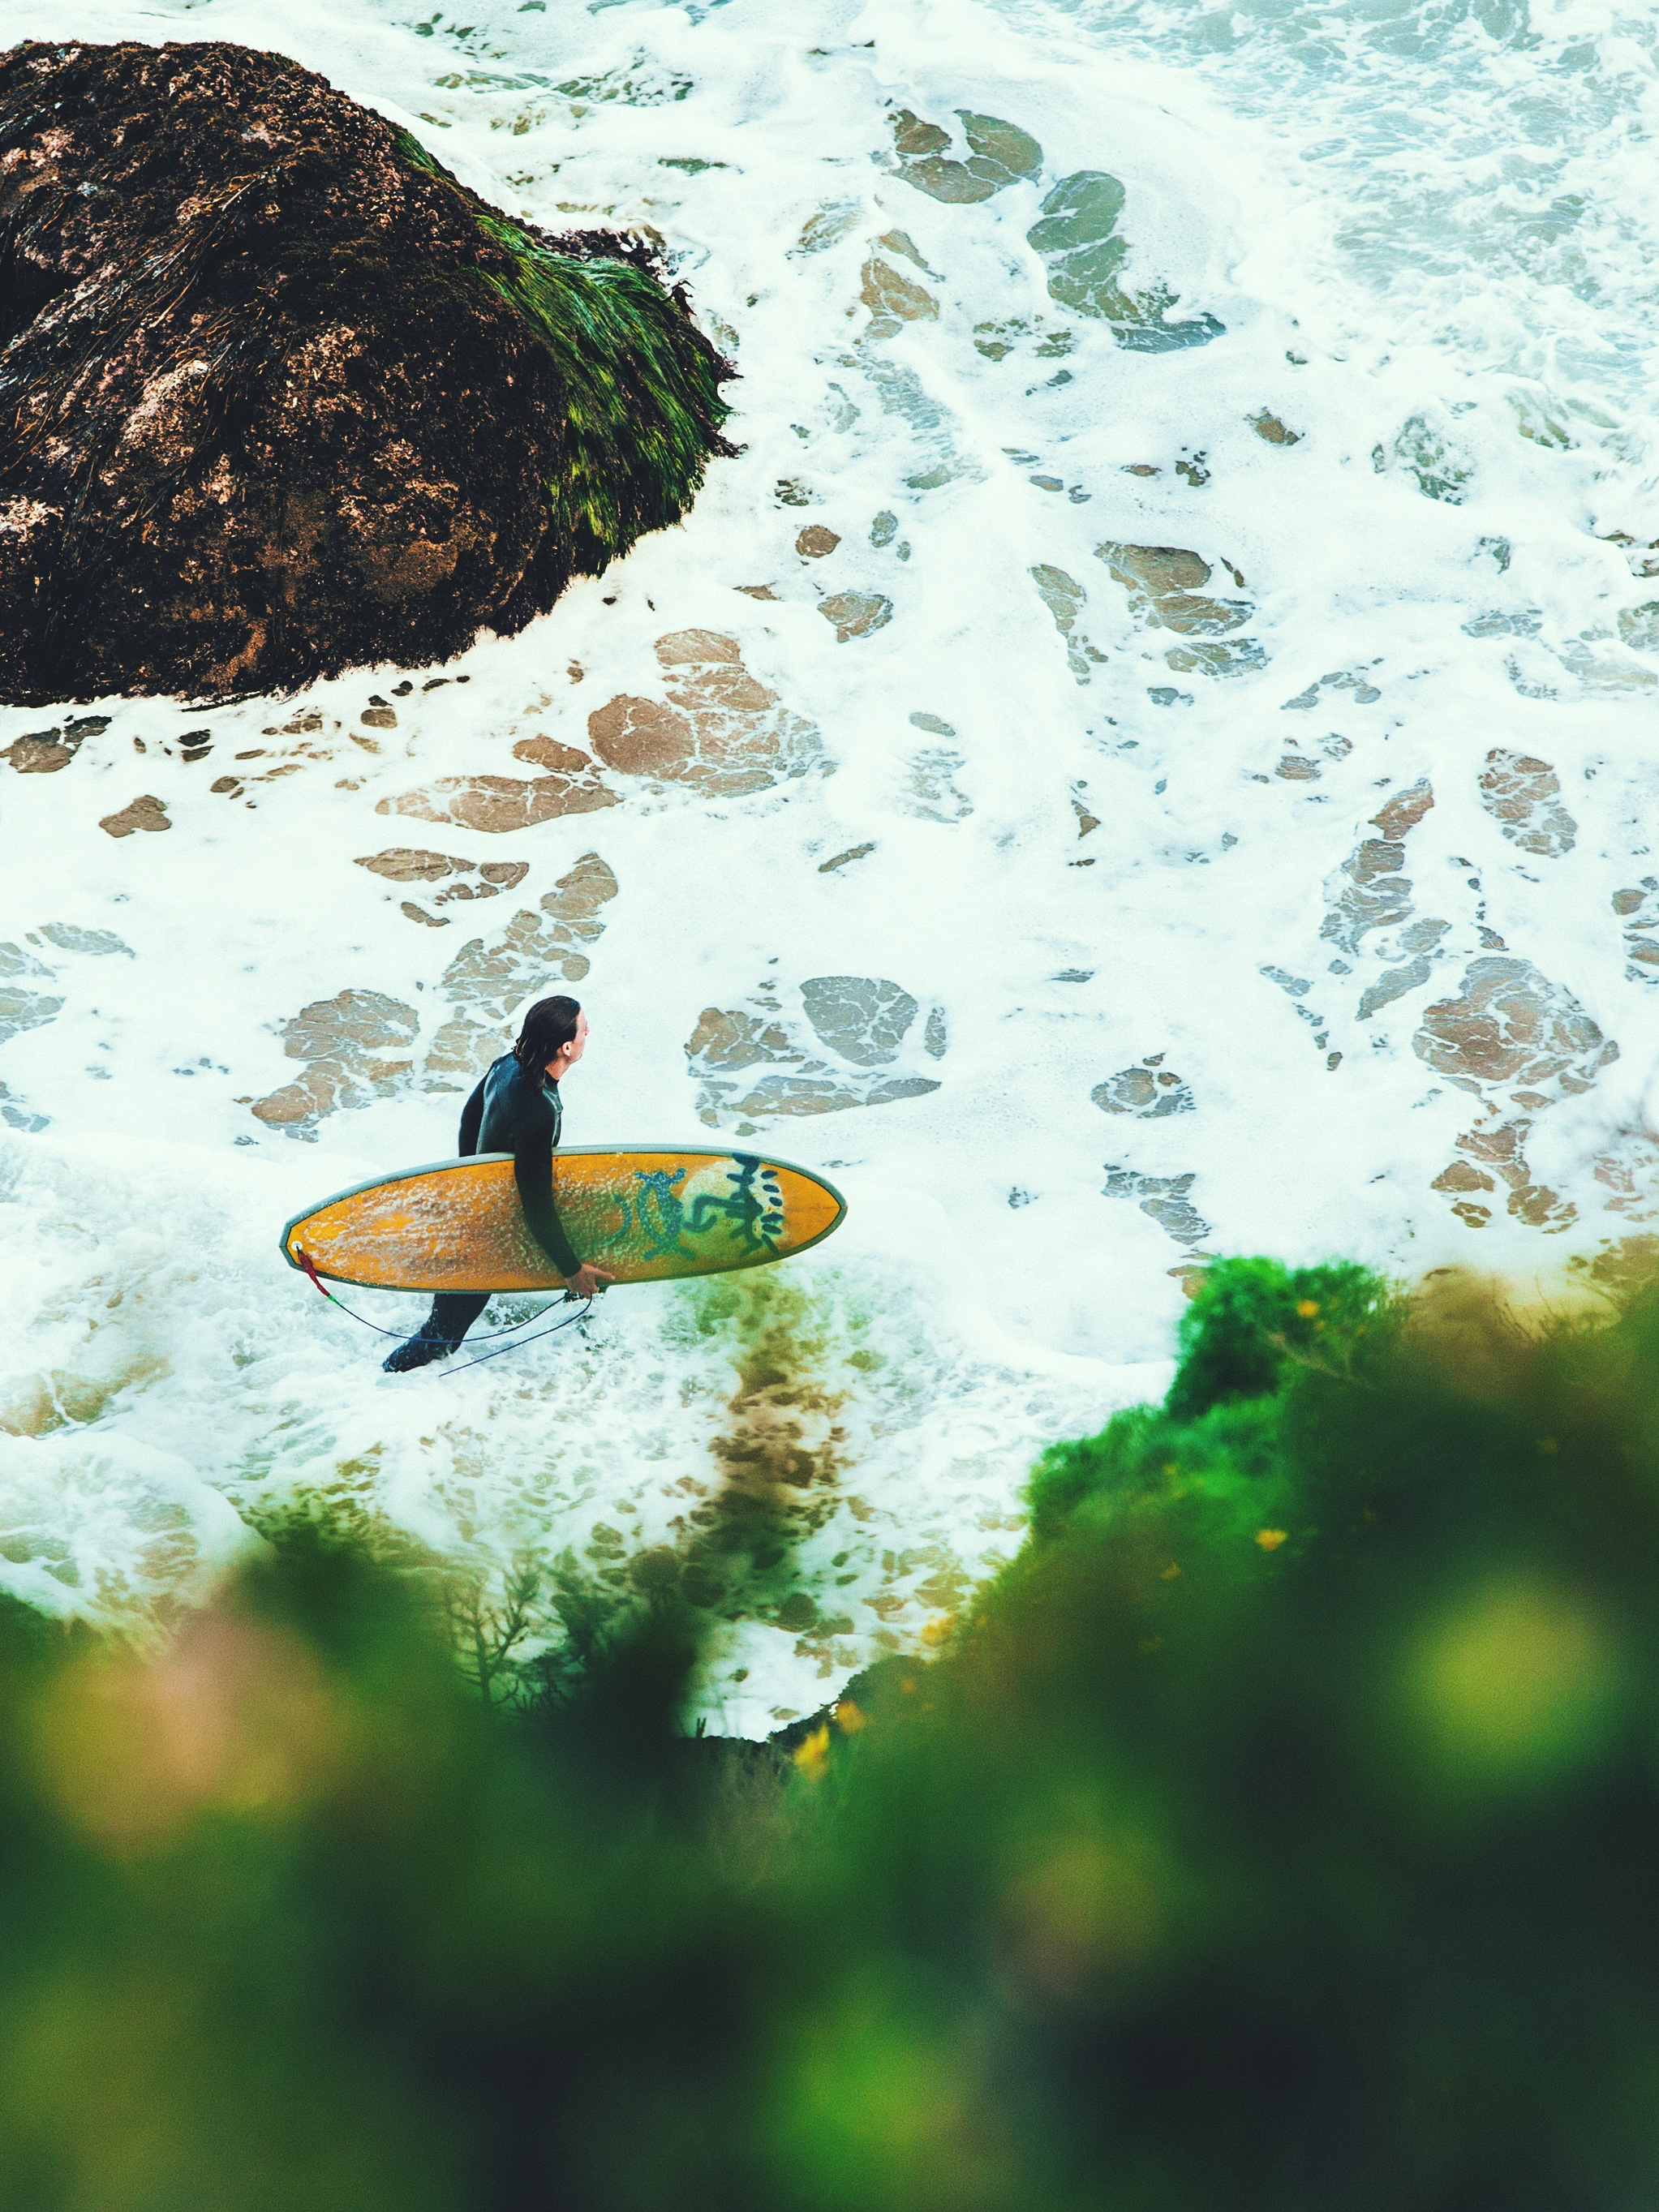
man, sea, water, nature, ocean, wave, surfer, vehicle, extreme sport, duck, boating, surfing equipment and supplies